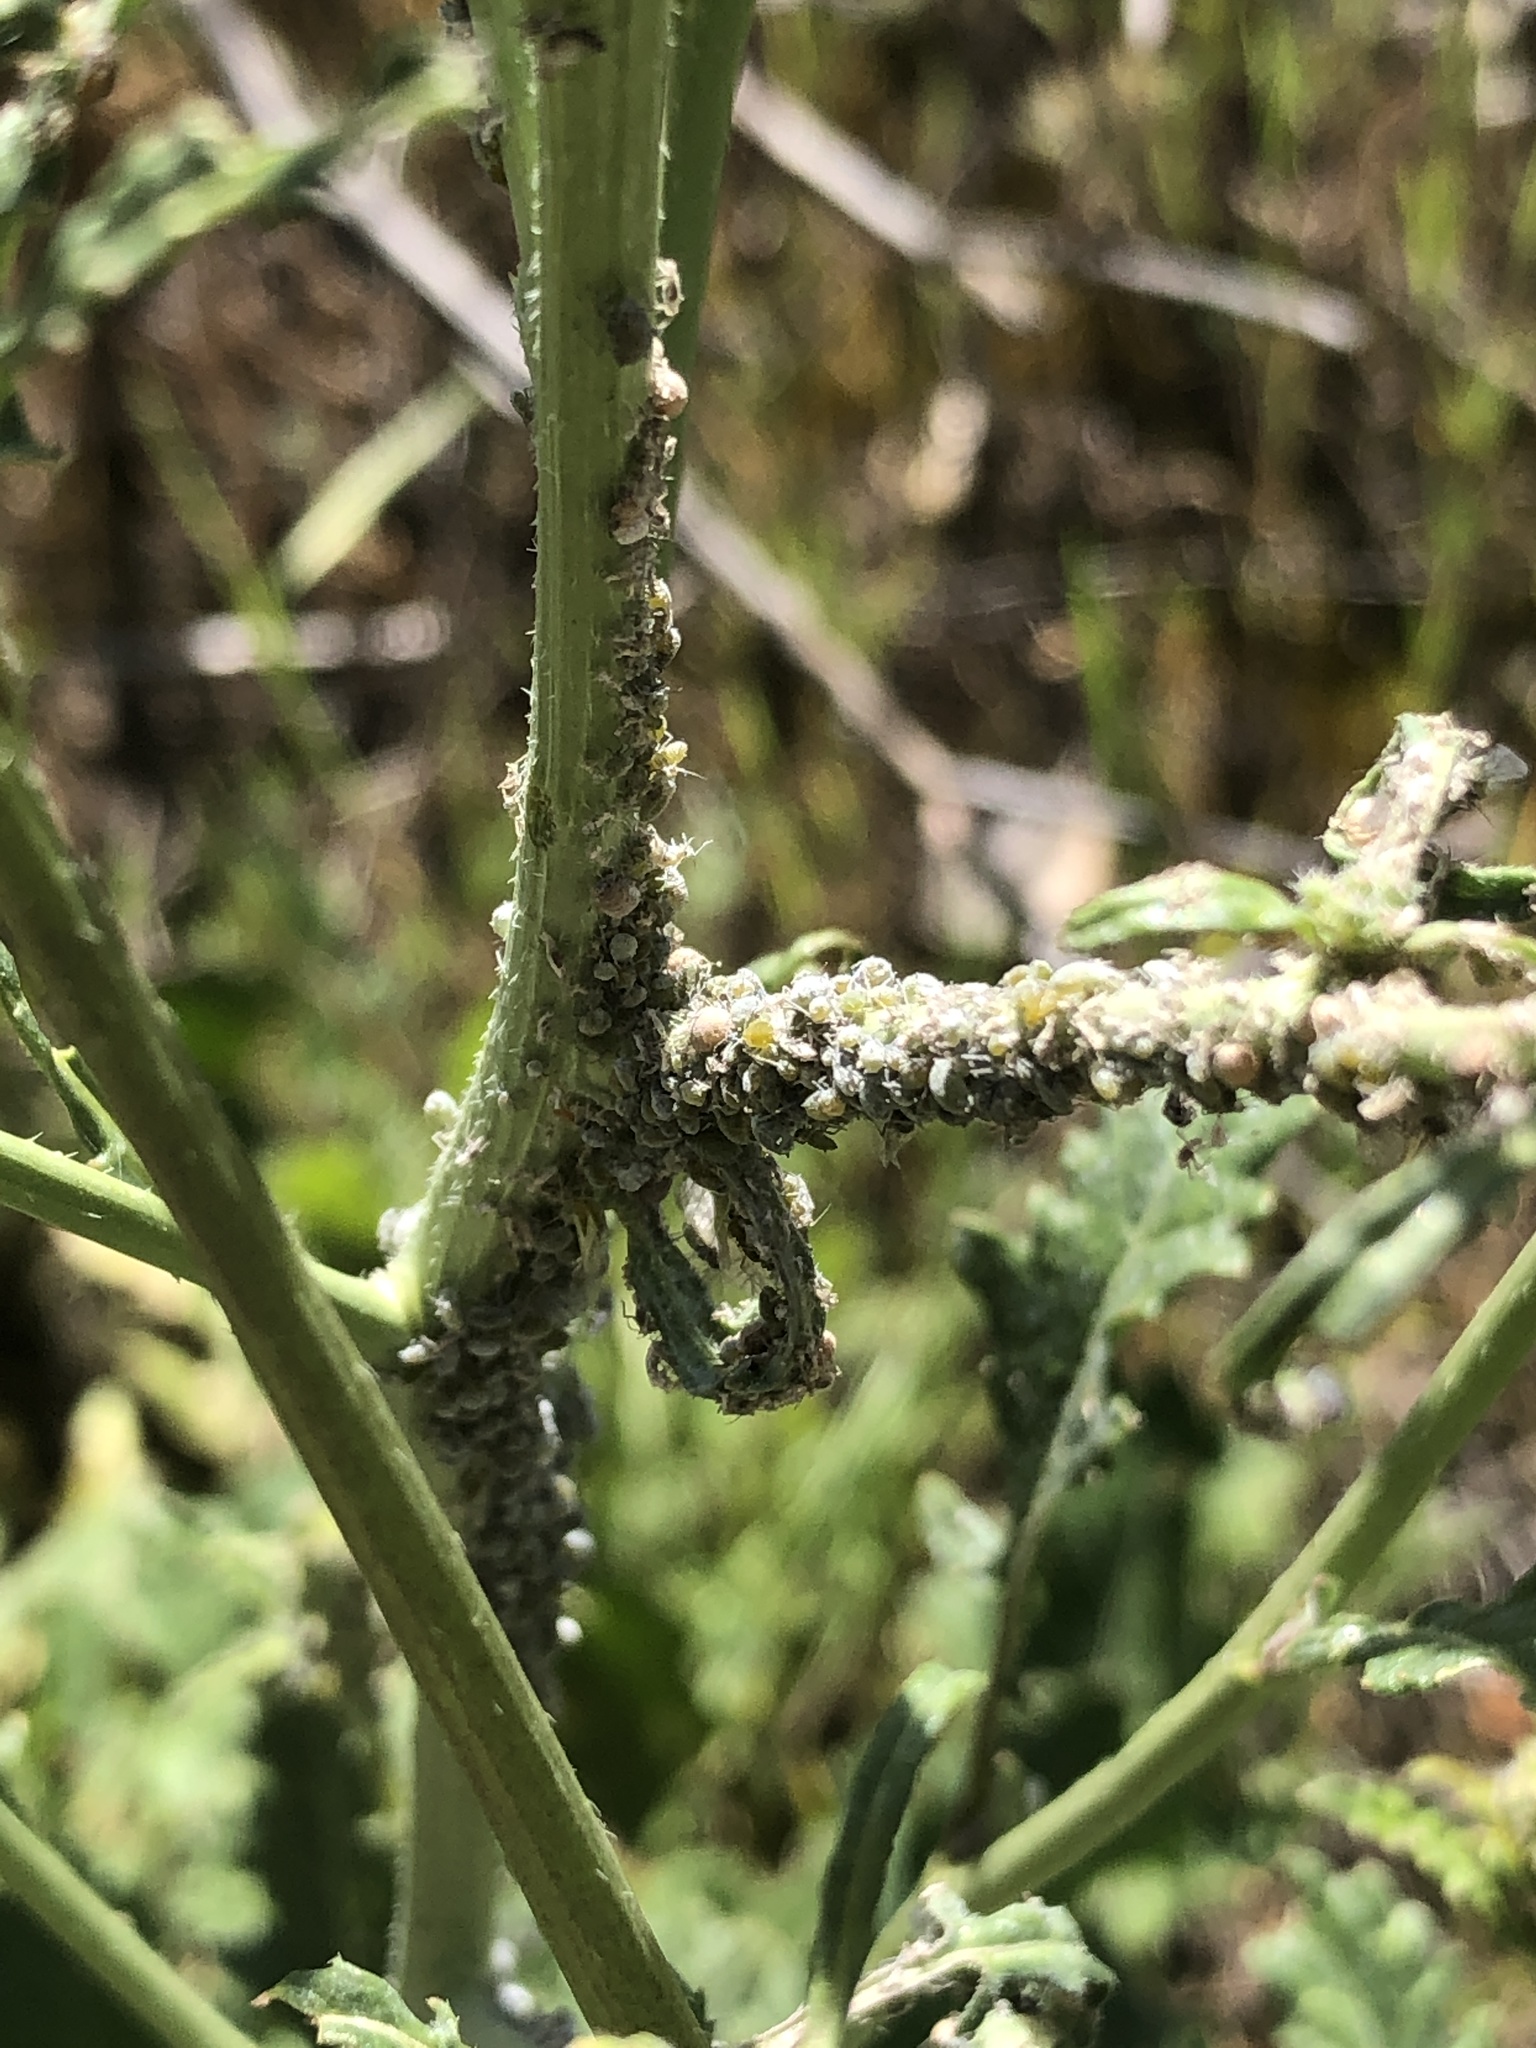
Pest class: cabbage_aphid